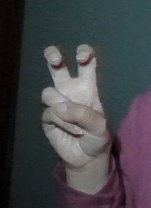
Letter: toot